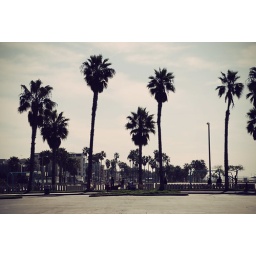
This one just begged for vintage, this is a shot of the beach and palm trees in Santa Monica.